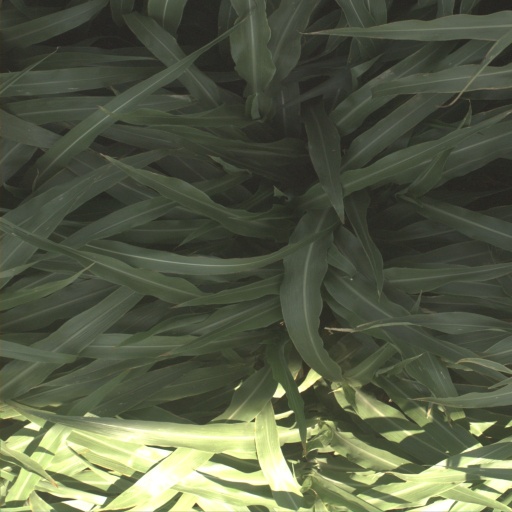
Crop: sorghum